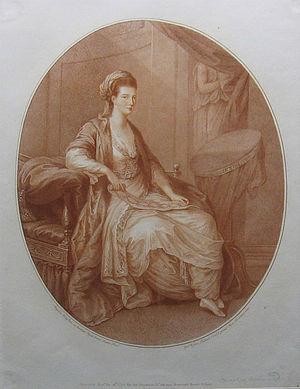
William Wynne Ryland est un graveur britannique, pionnier de la technique de la gravure au pointillé.